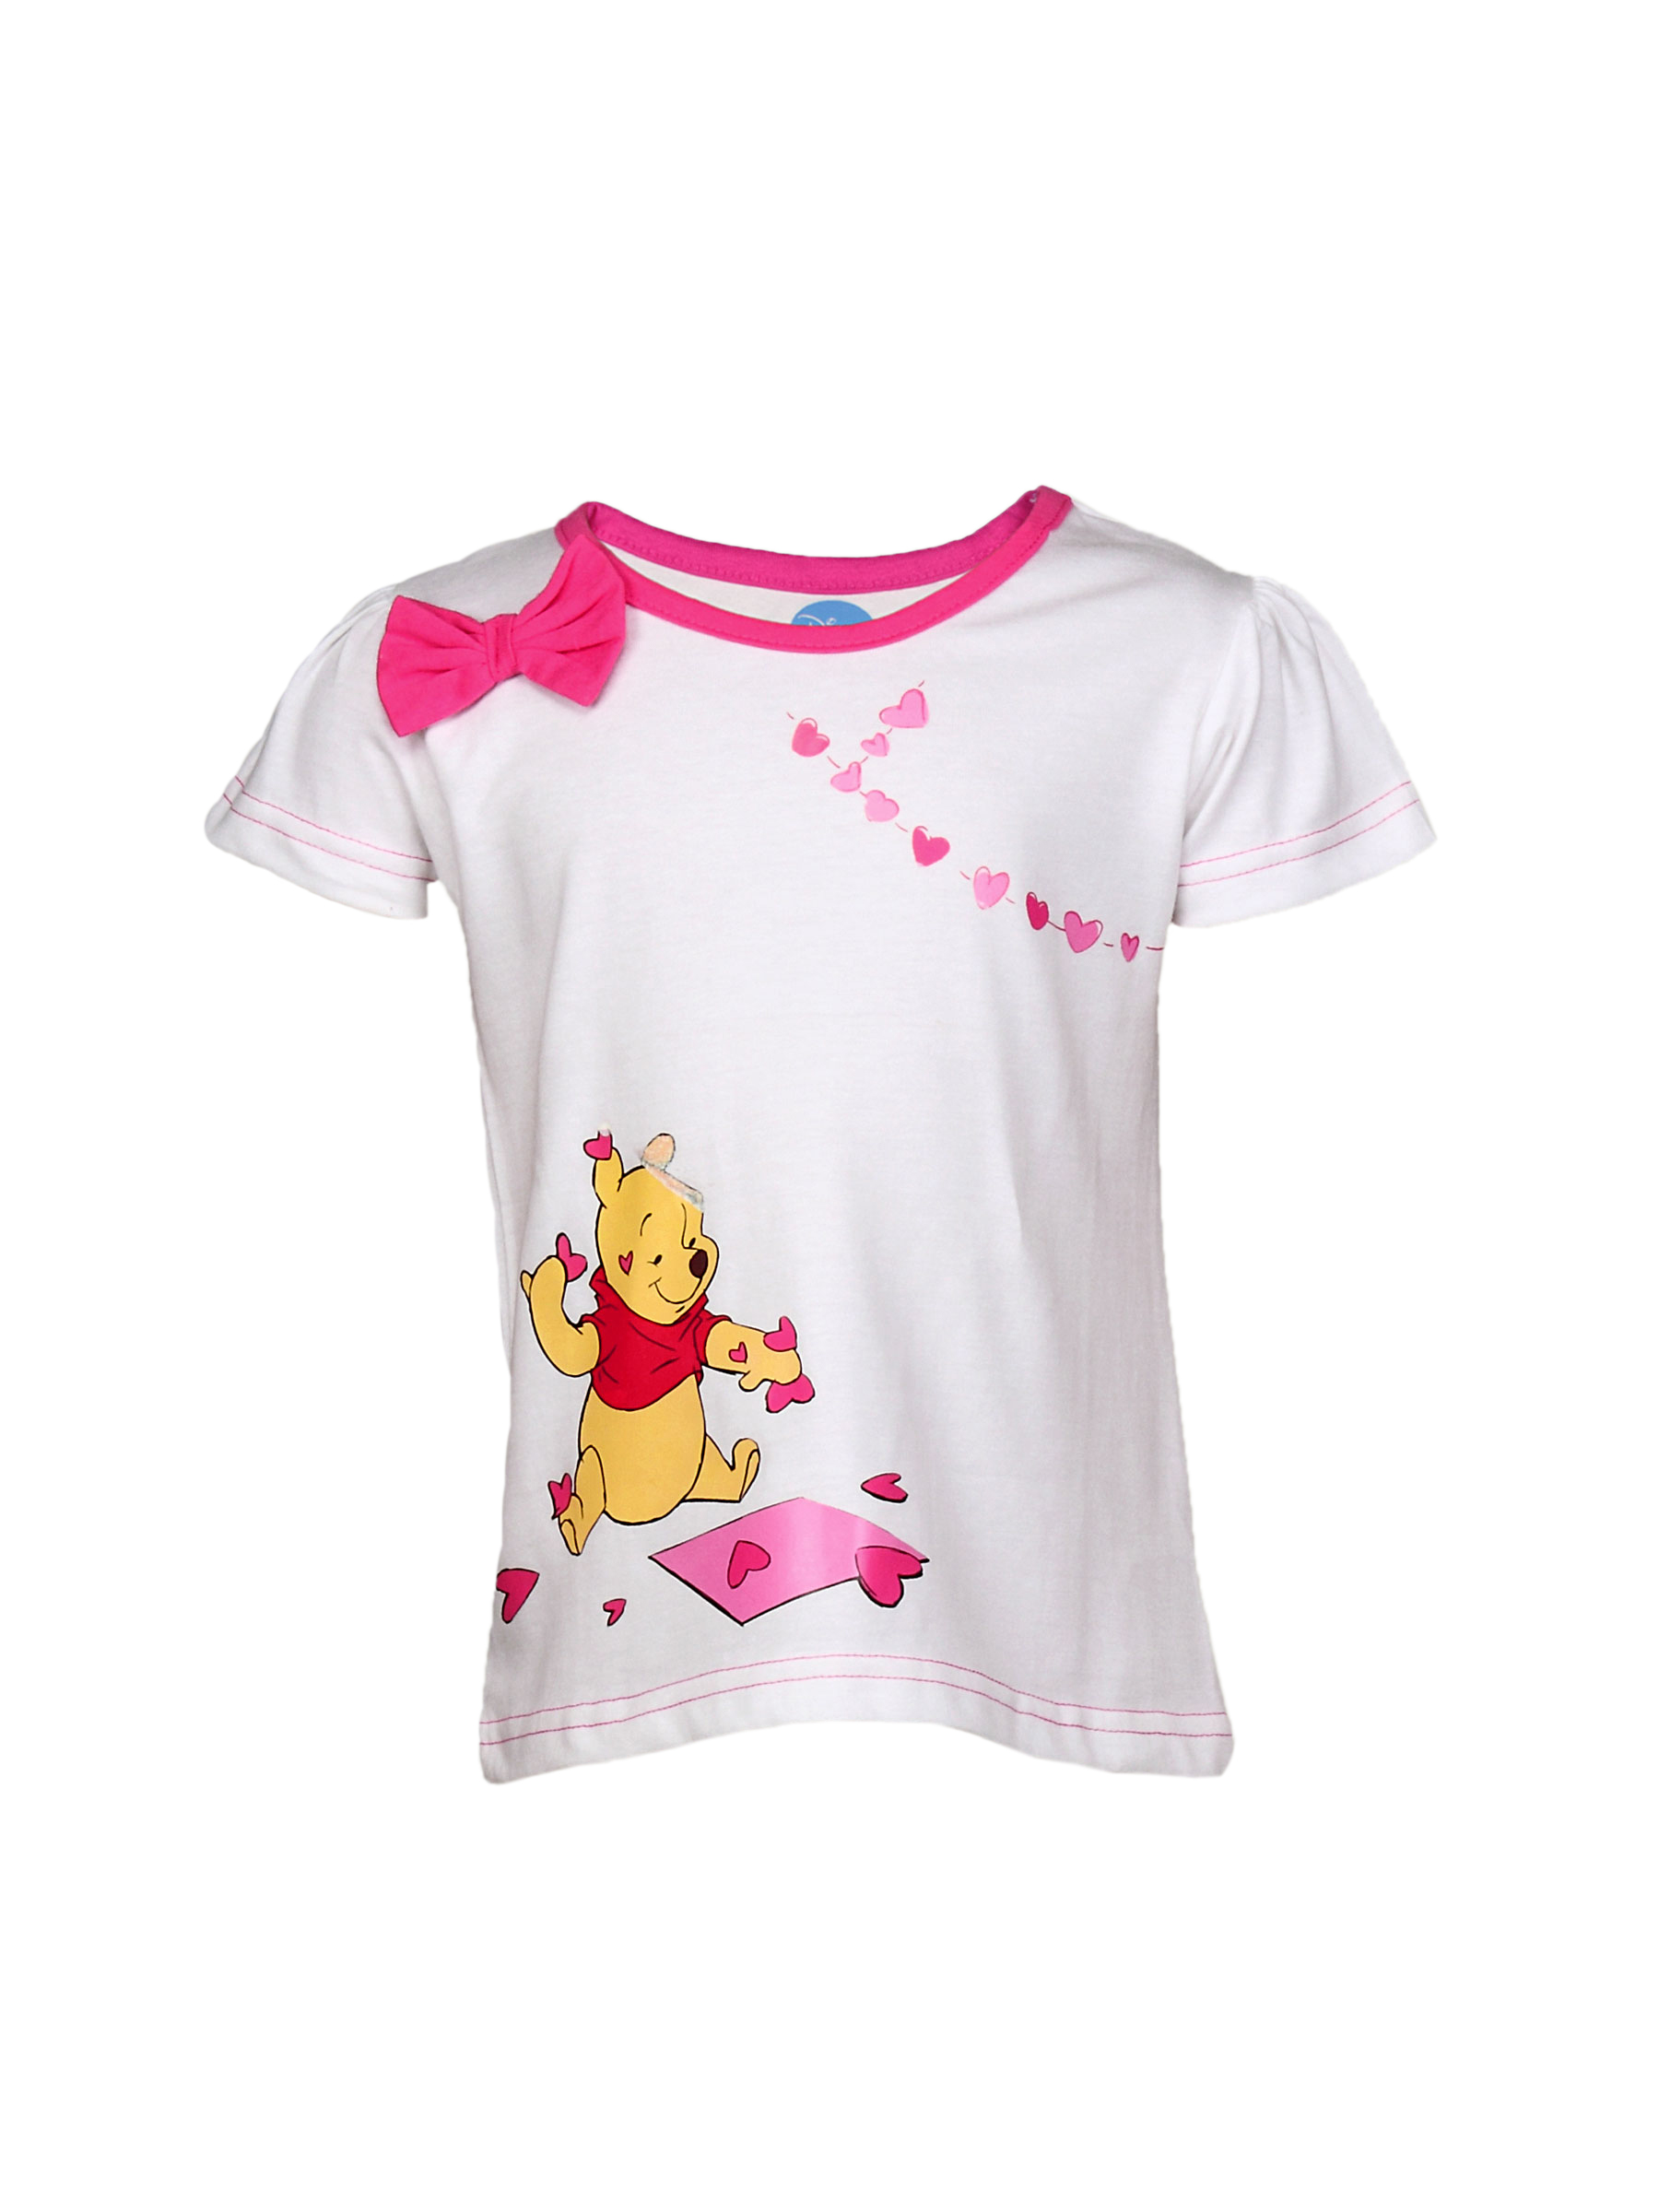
Disney Kids Girl's Pooh And Hearts White Kidswear
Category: Apparel / Topwear / Tshirts
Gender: Girls
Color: White
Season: Summer 2011
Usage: Casual